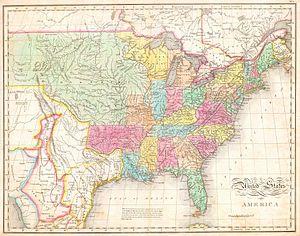
John Melish, né le 13 juin 1771 à Methven en Écosse et mort le 30 décembre 1822 à Philadelphie, est un géographe, cartographe américain qui publia quelques-unes des premières cartes des États-Unis. En 1816, il réalisa la première carte du pays s'étendant de l'Atlantique au Pacifique. Selon des auteurs, comme John Rennie Short, Melish est, avec Jedidiah Morse et Mathew Carey « l'un des géographes prééminents de son époque ».
Stephen Harriman Long était un explorateur de l'armée des États-Unis, un ingénieur topographe et un ingénieur des chemins de fer. En tant qu'inventeur, il s'est distingué dans ses développements de la conception des locomotives à vapeur. Il était l'un des explorateurs les plus actifs du début du XIXᵉ siècle, bien que sa carrière d'explorateur a été relativement courte. Il a parcouru plus de 40 000 km au cours de cinq expéditions, notamment à travers les Grandes Plaines, qu'il décrivit comme un « Grand Désert », à l'origine de l'expression « Grand Désert américain » qui rebuta durant des décennies les colons. Le Longs Peak au Colorado porte son nom.